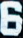
Number: 6